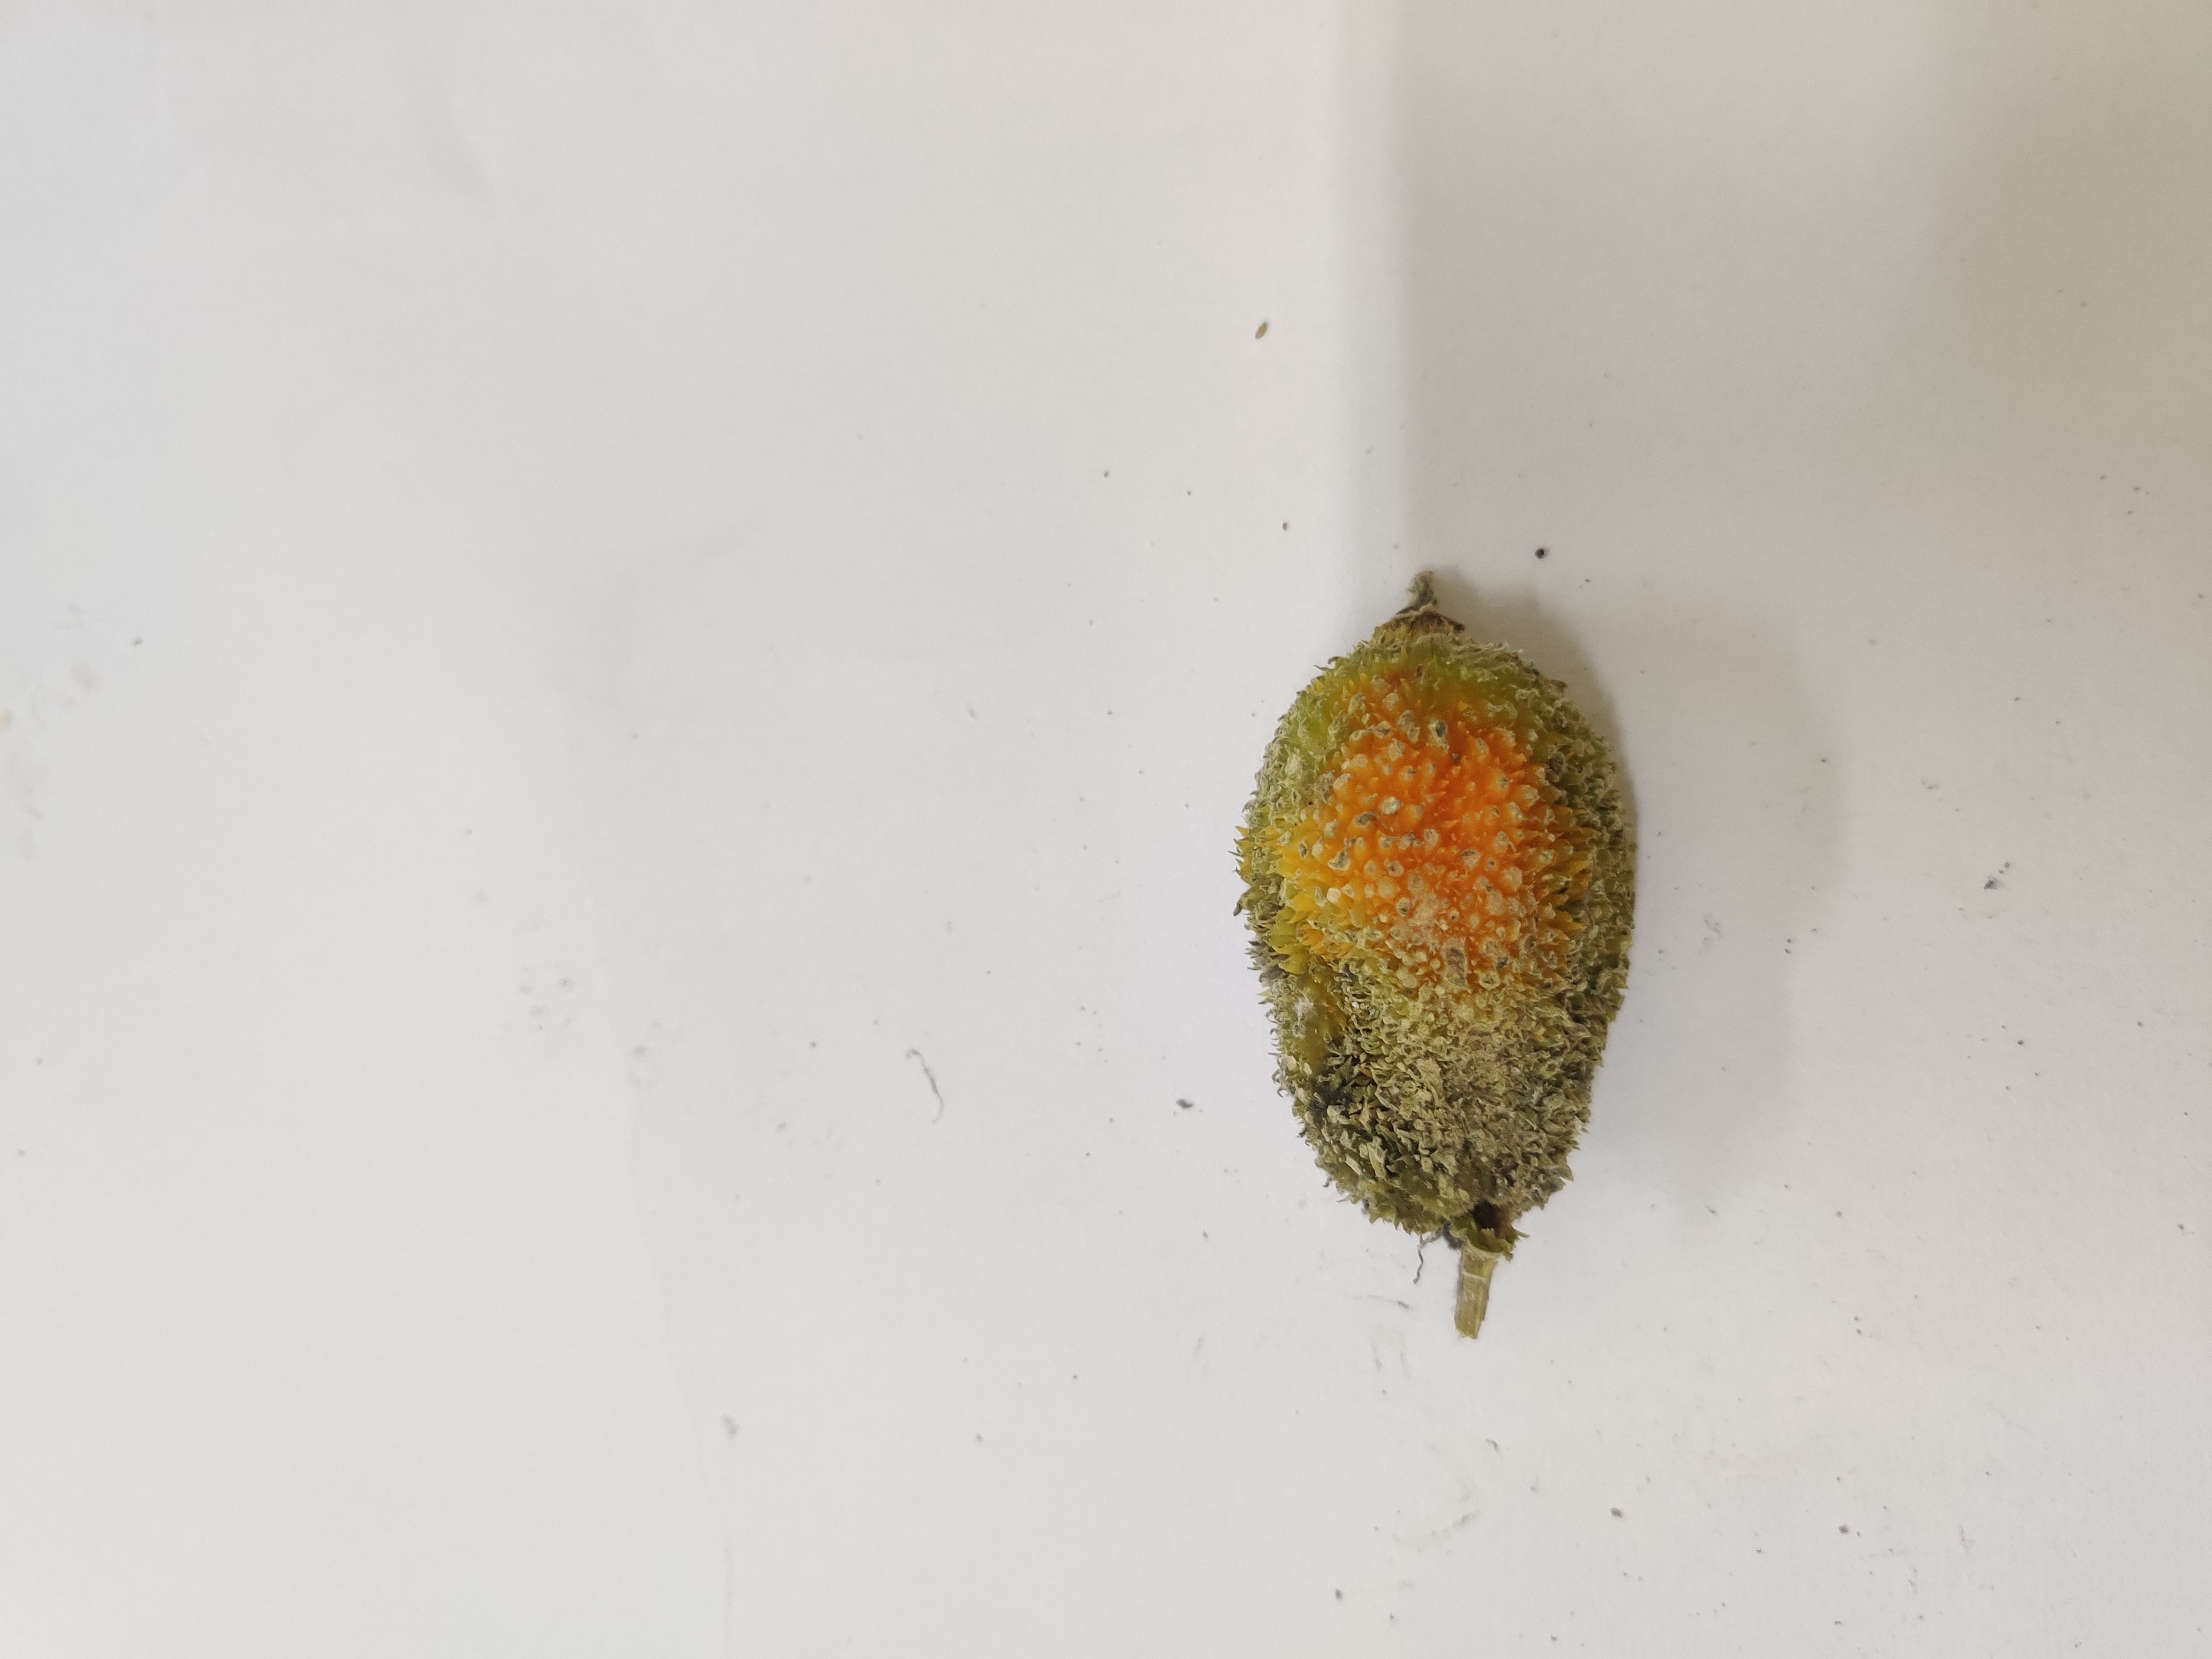
Crop: Spiny Gourd
Condition: Damaged